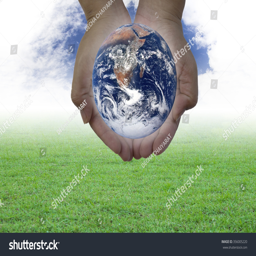
planet in human hand over blurred beautiful blue sky and green grass background .